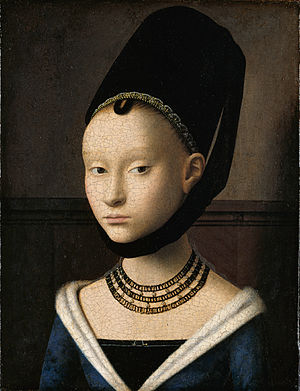
Petrus Christus
Petrus Christus - "Portræt af en ung pige" (ca. 1470).  Gemäldegalerie, Berlin.
Petrus Christus var en tidlig nederlandsk maler som arbejdede i Brugge fra 1444.